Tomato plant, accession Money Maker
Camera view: horizontal (90 deg, fisheye); turntable rotation: 60 degrees
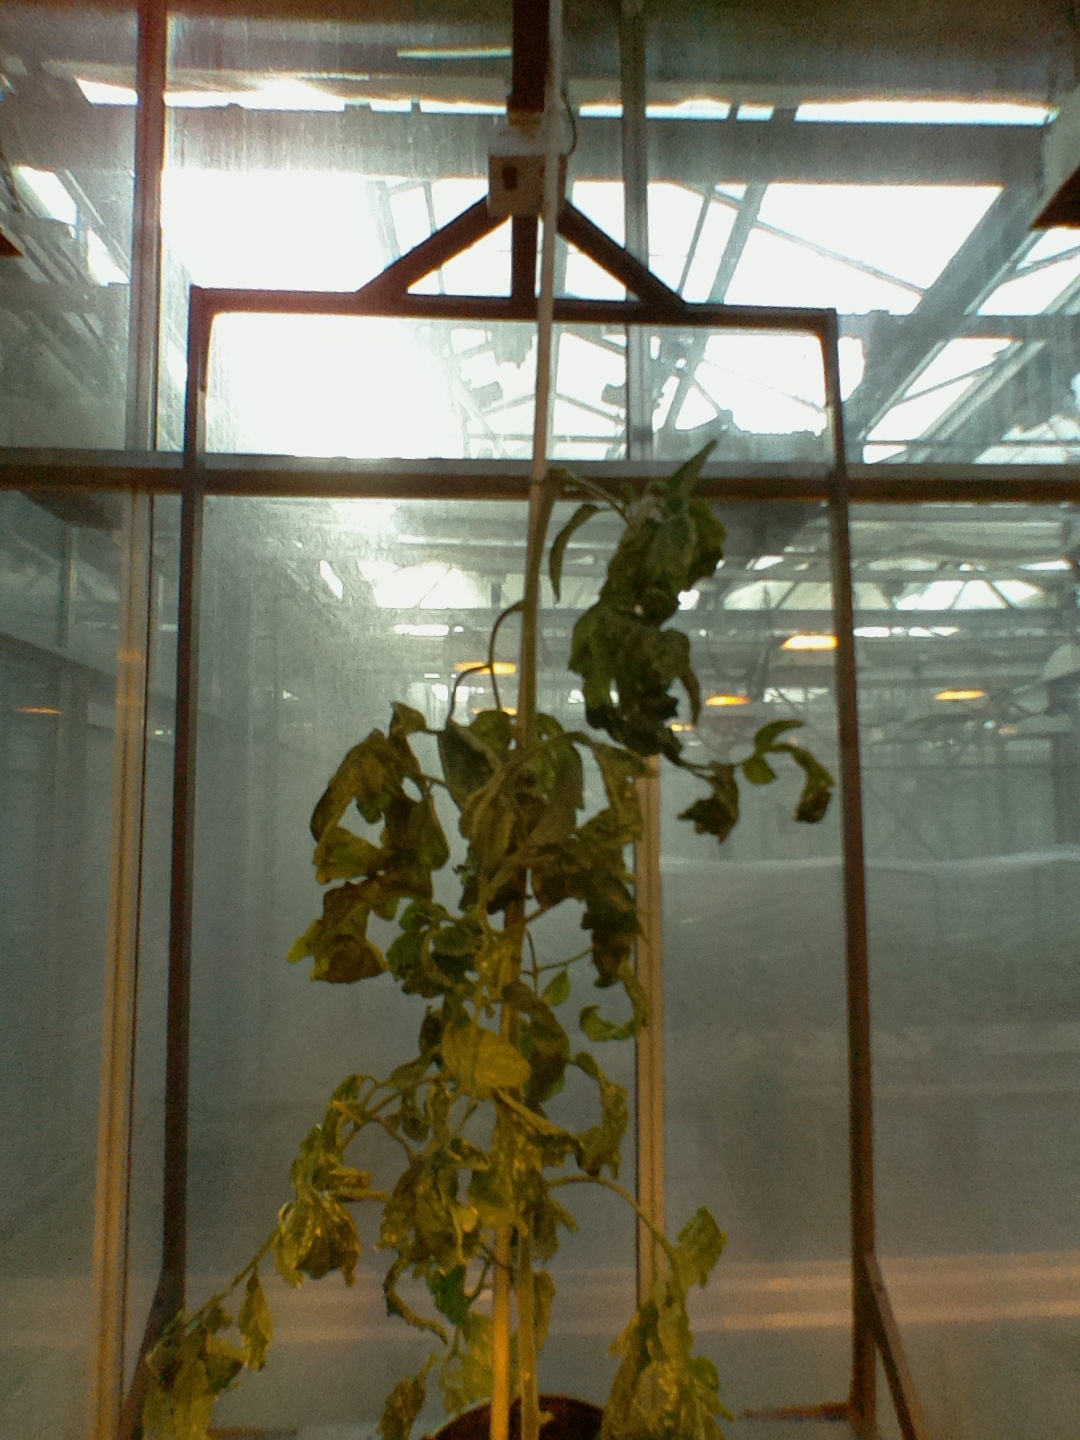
BBCH growth stage 52: 2 inflorescences visible